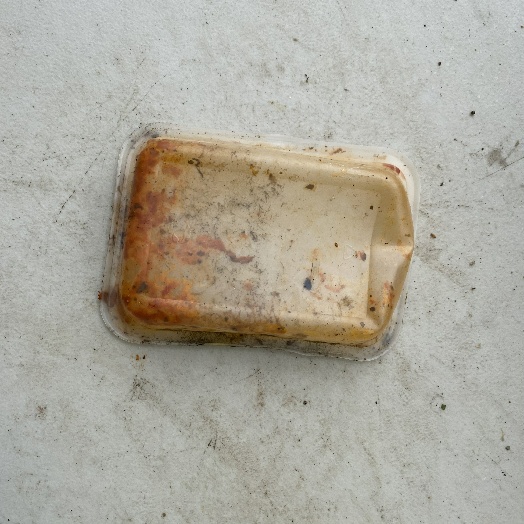
Label: Plastic